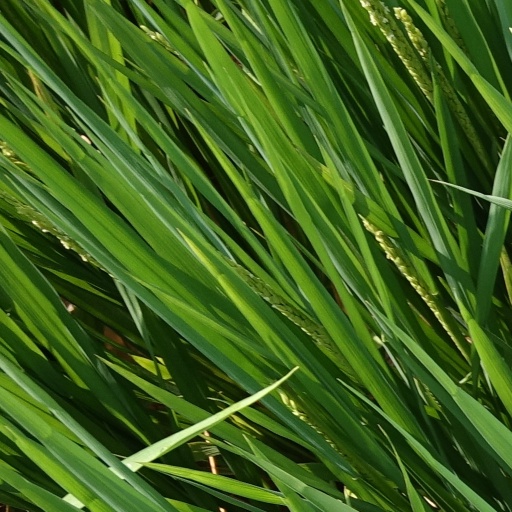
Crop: rice